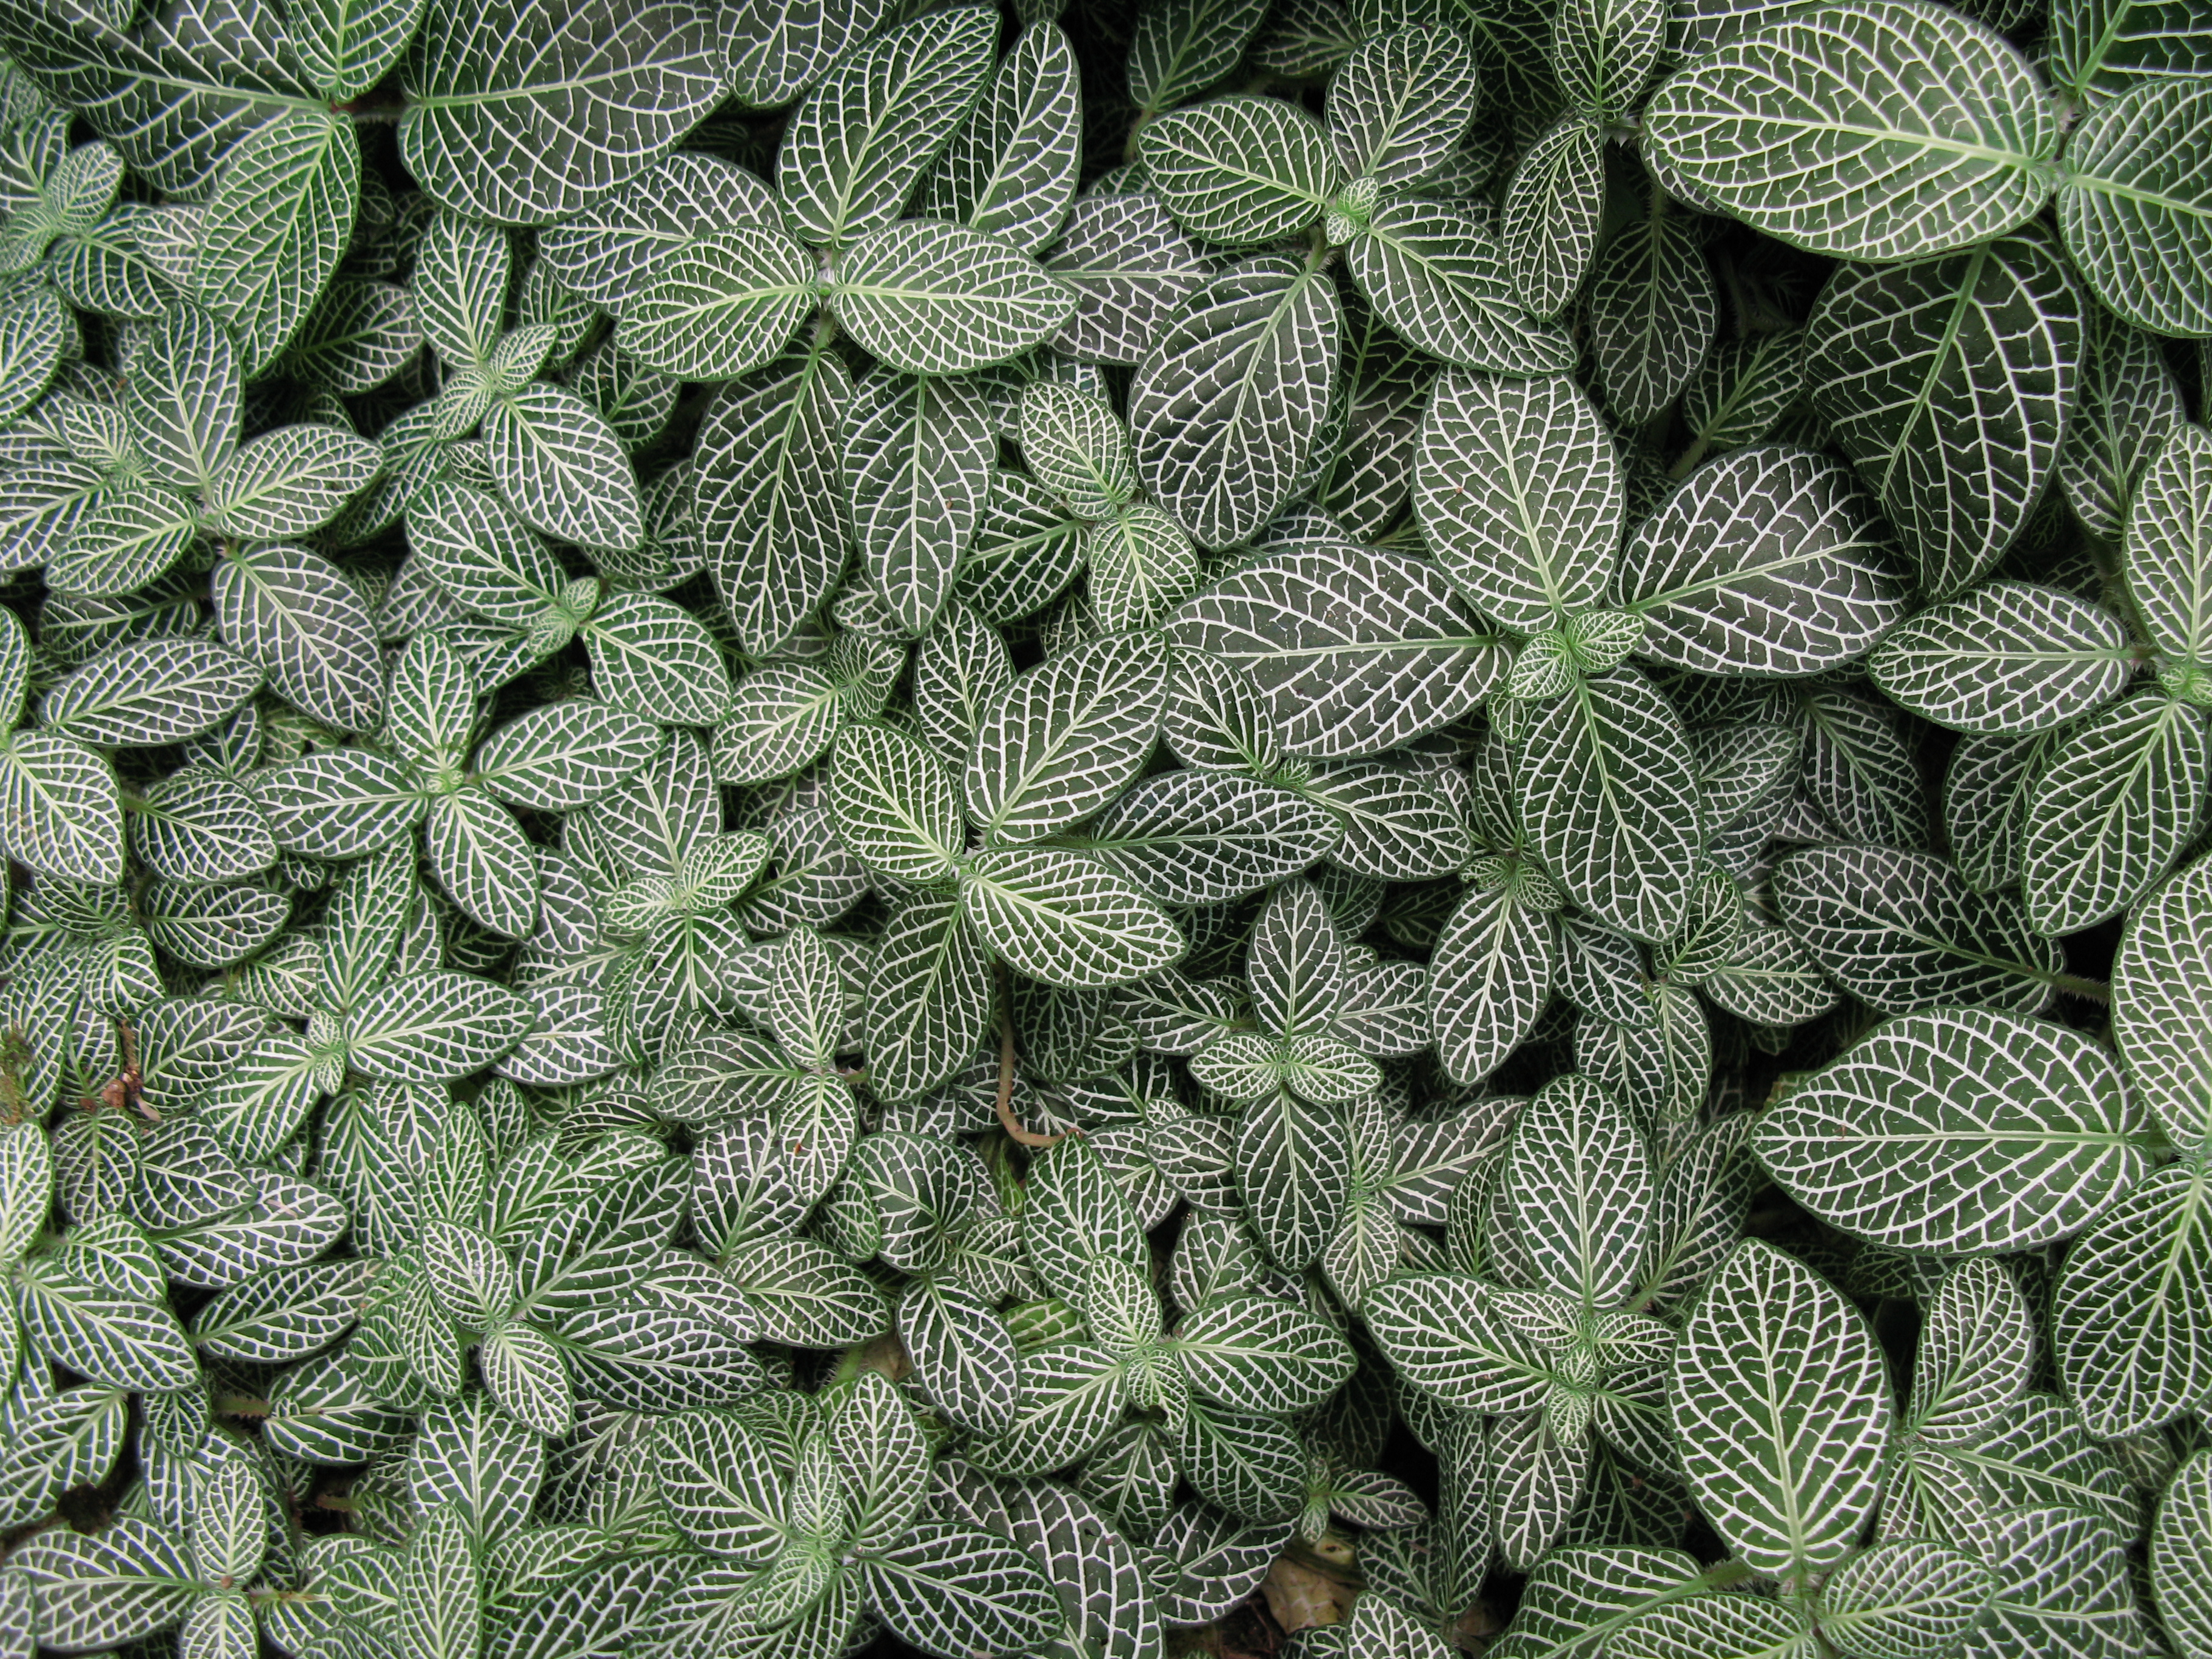
plant, leaf, flower, foliage, pattern, green, high, herb, botany, flora, cool image, background, shrub, wallpaper, hires, hi, res, powershotg7, canong7, flowering plant, land plant